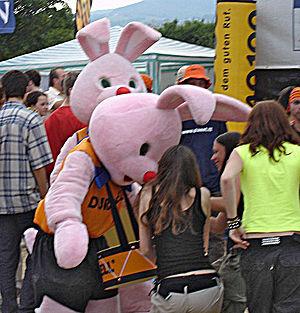
Duracell est une marque de piles électriques et de lampes de poche appartenant depuis novembre 2014 à la société d'investissement Berkshire Hathaway de Warren Buffett.